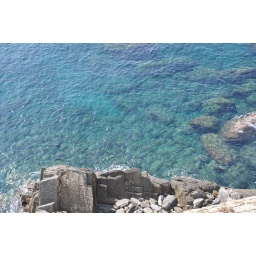
Looking down into the perfectly clear blue water near Riomaggiore, Italy